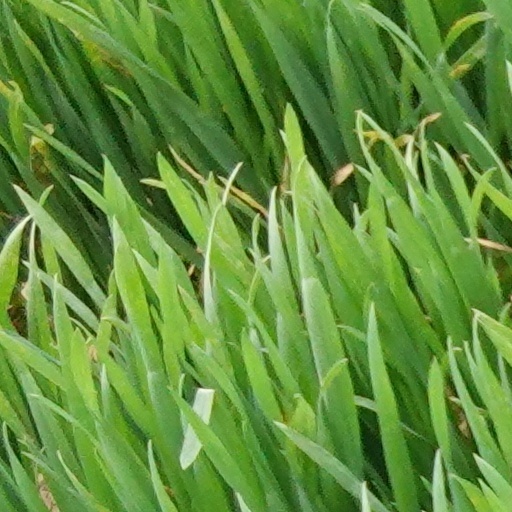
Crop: wheat